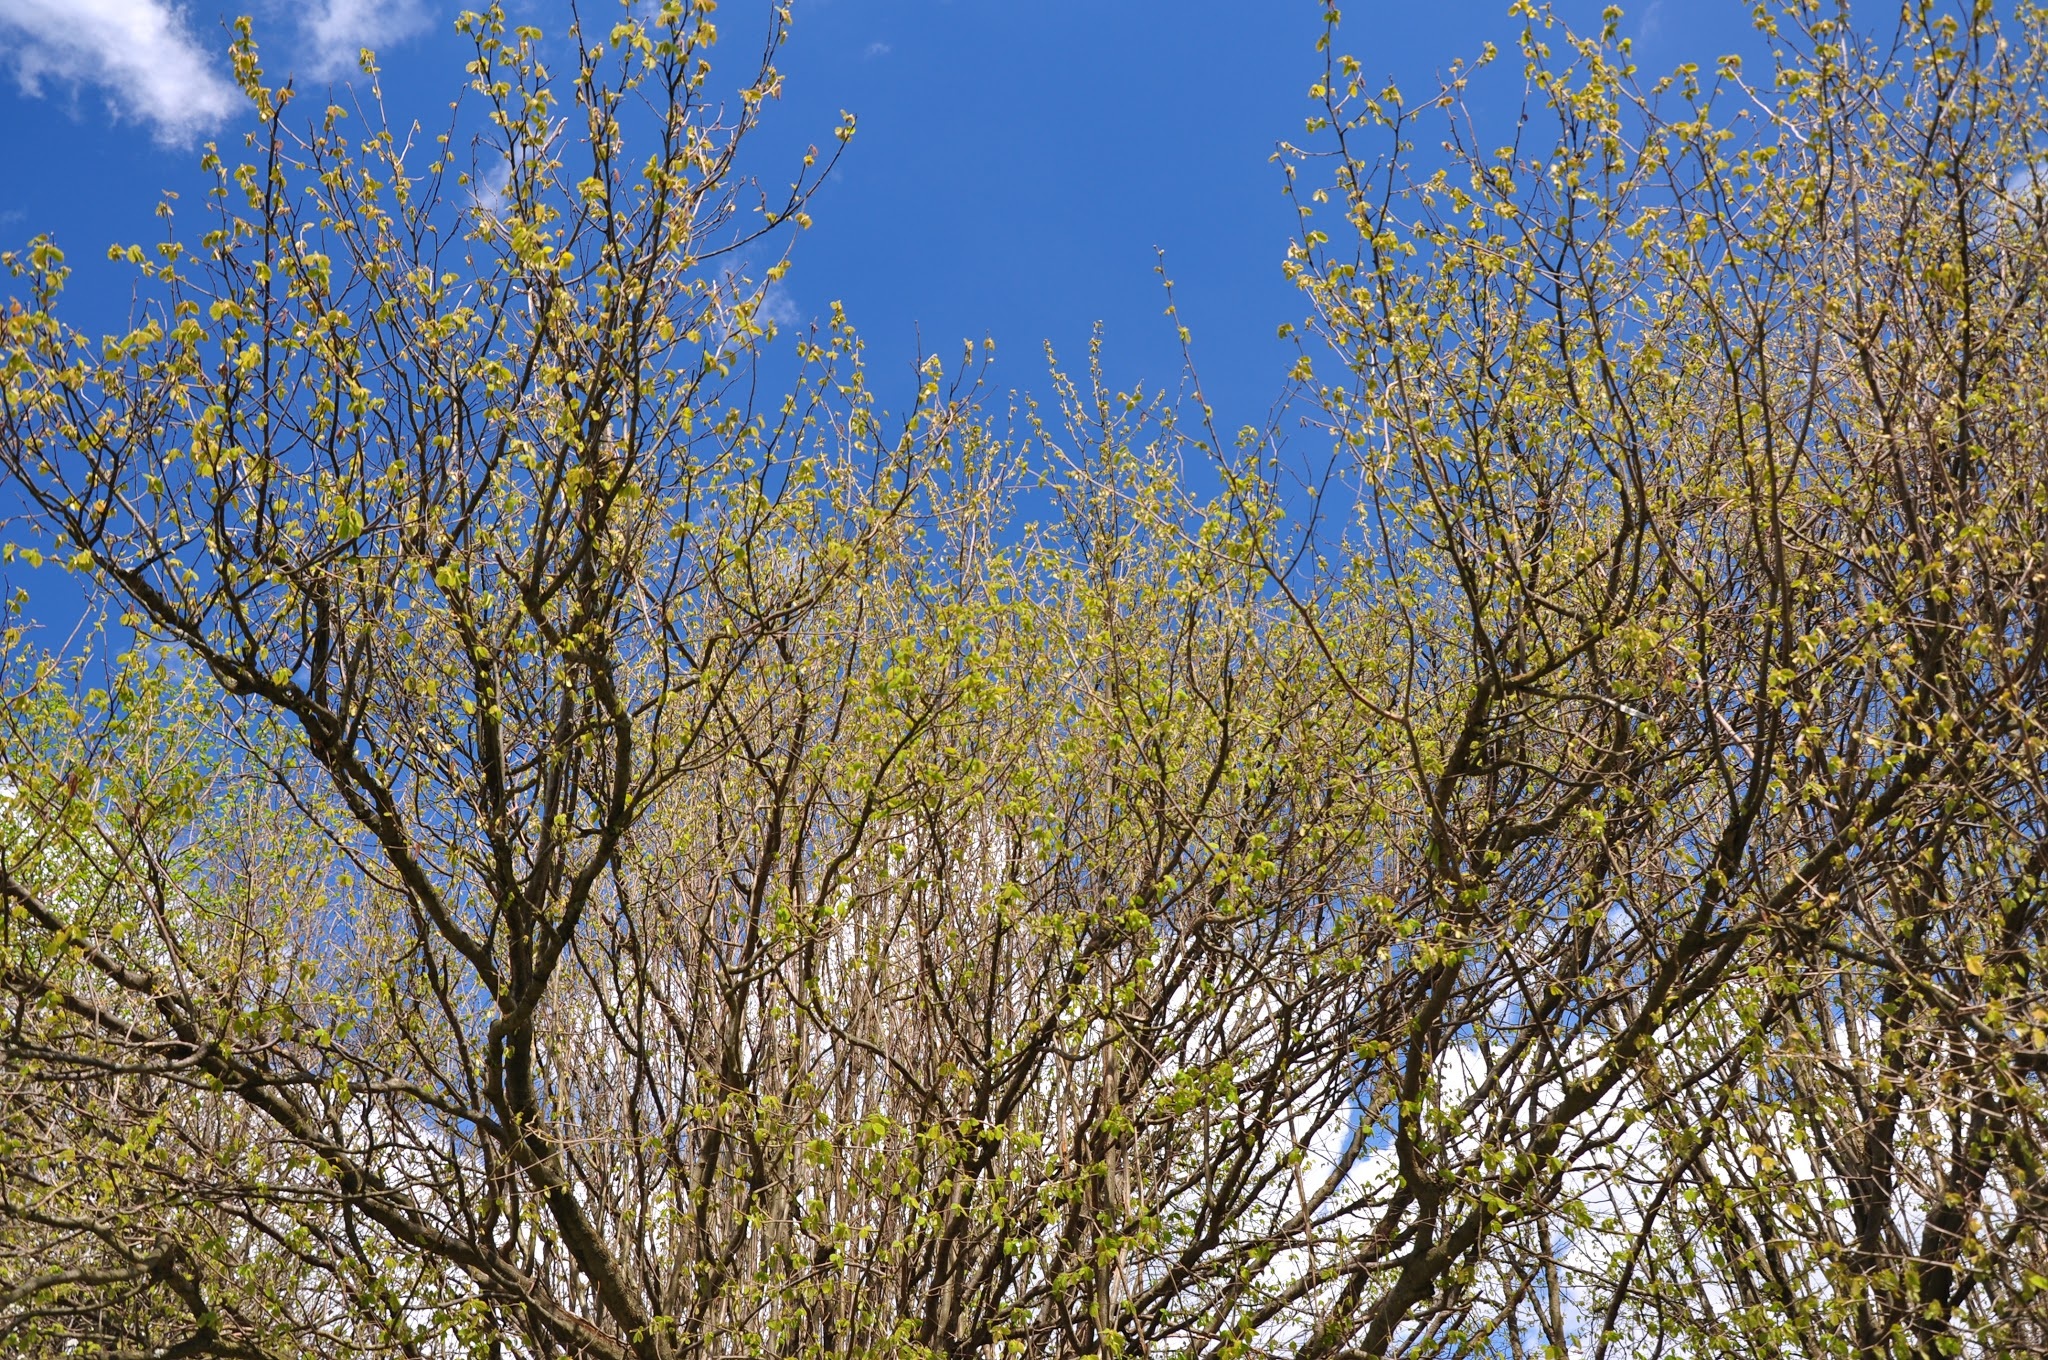
tree, nature, forest, grass, branch, blossom, plant, sky, meadow, sunlight, leaf, flower, spring, birch, autumn, flora, season, deciduous, woodland, ecosystem, woody plant